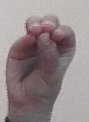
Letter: ha